Asplenium montanum

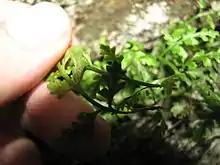
A leaf of "Asplenium montanum" held curled to show linear brown sori underneath

On fertile fronds, from 1 to 15 elliptical or narrow sori can be found on the underside of each pinna. They are 0.5 to 1.5 millimeters long, covered by translucent, pale tan indusia with somewhat jagged edges. Each sporangium holds 64 spores. The species has a chromosome number of 2"n" = 72 in the sporophyte; it is a diploid.